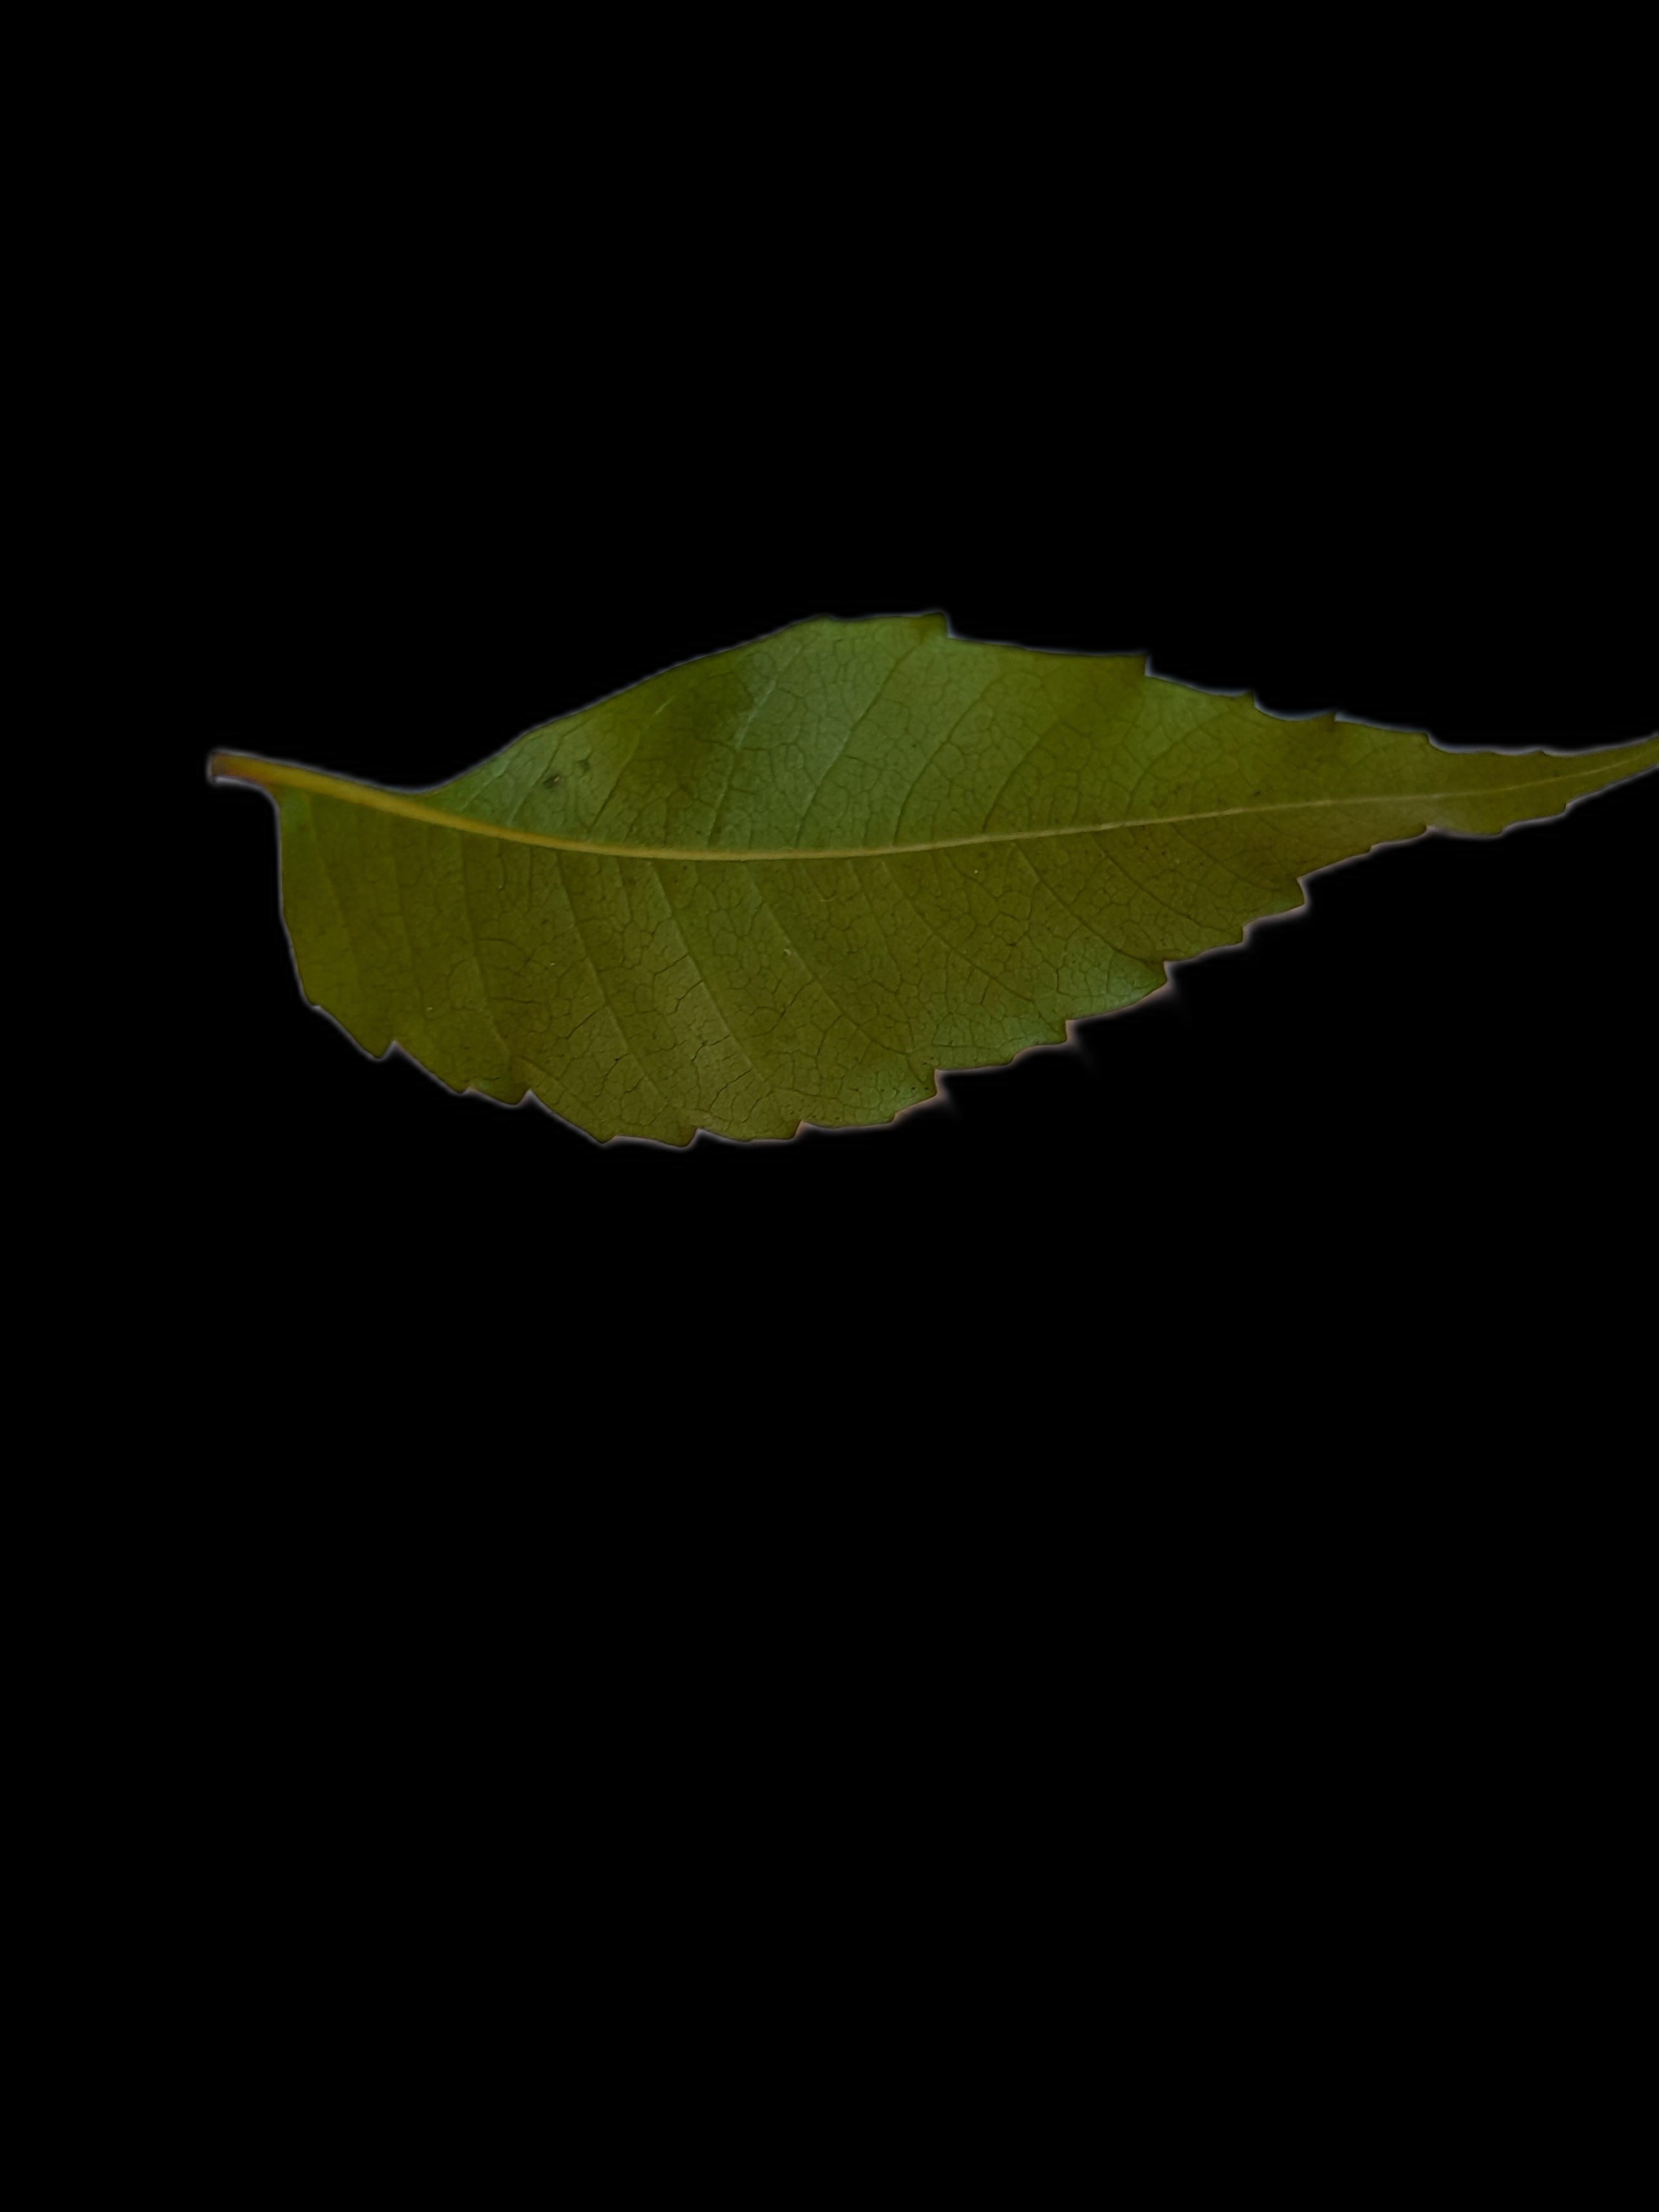
Plant: Neem